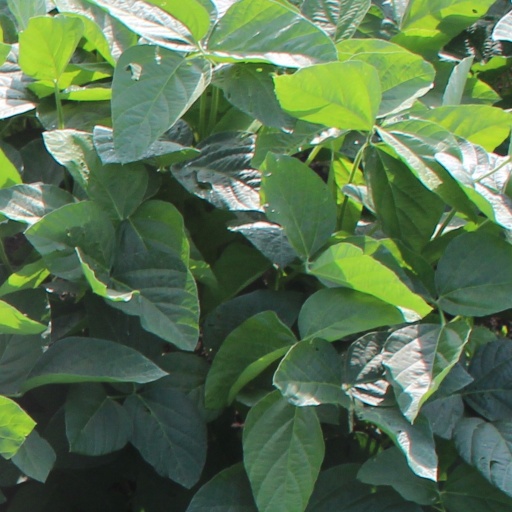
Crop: soybean